Utøya

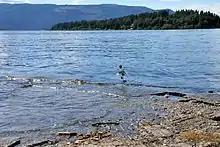
Utøya

Utøya is an island in the Tyrifjorden lake in Hole municipality, in the county of Buskerud, Norway. The island is , situated off the shore, by the E16 road, about driving distance south of Hønefoss, and northwest of Oslo city centre. The 2011 Utøya mass shooting took place on the island.